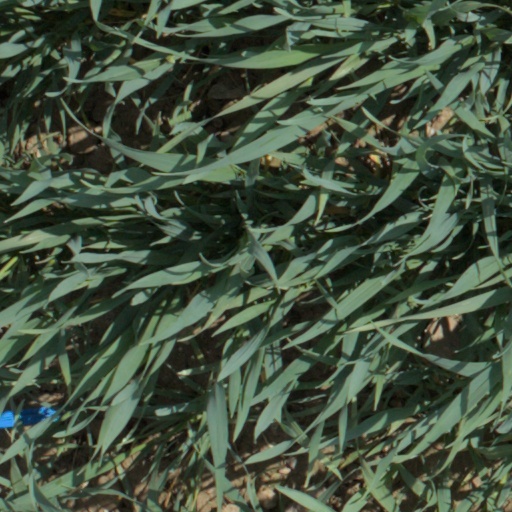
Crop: wheat